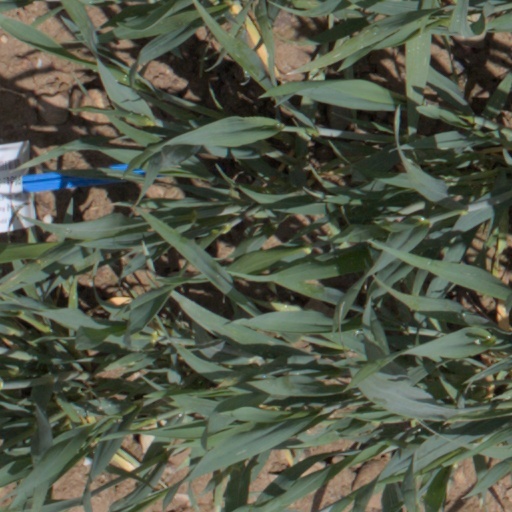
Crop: wheat